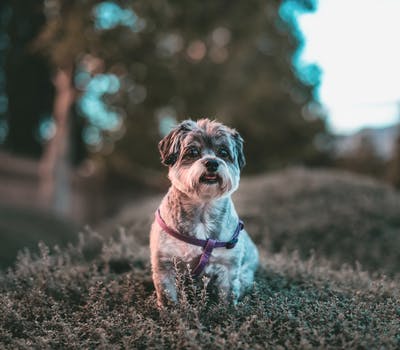
Label: No Watermark